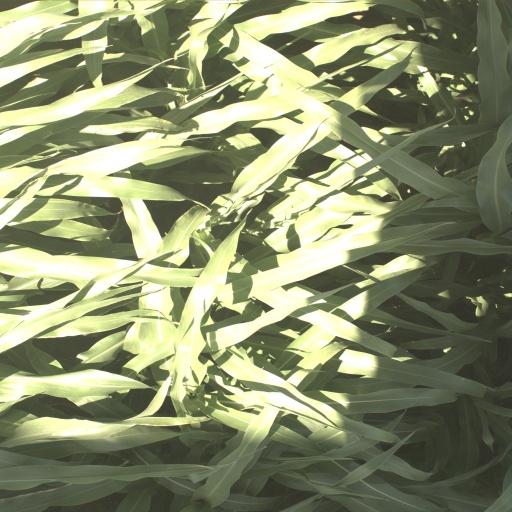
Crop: sorghum